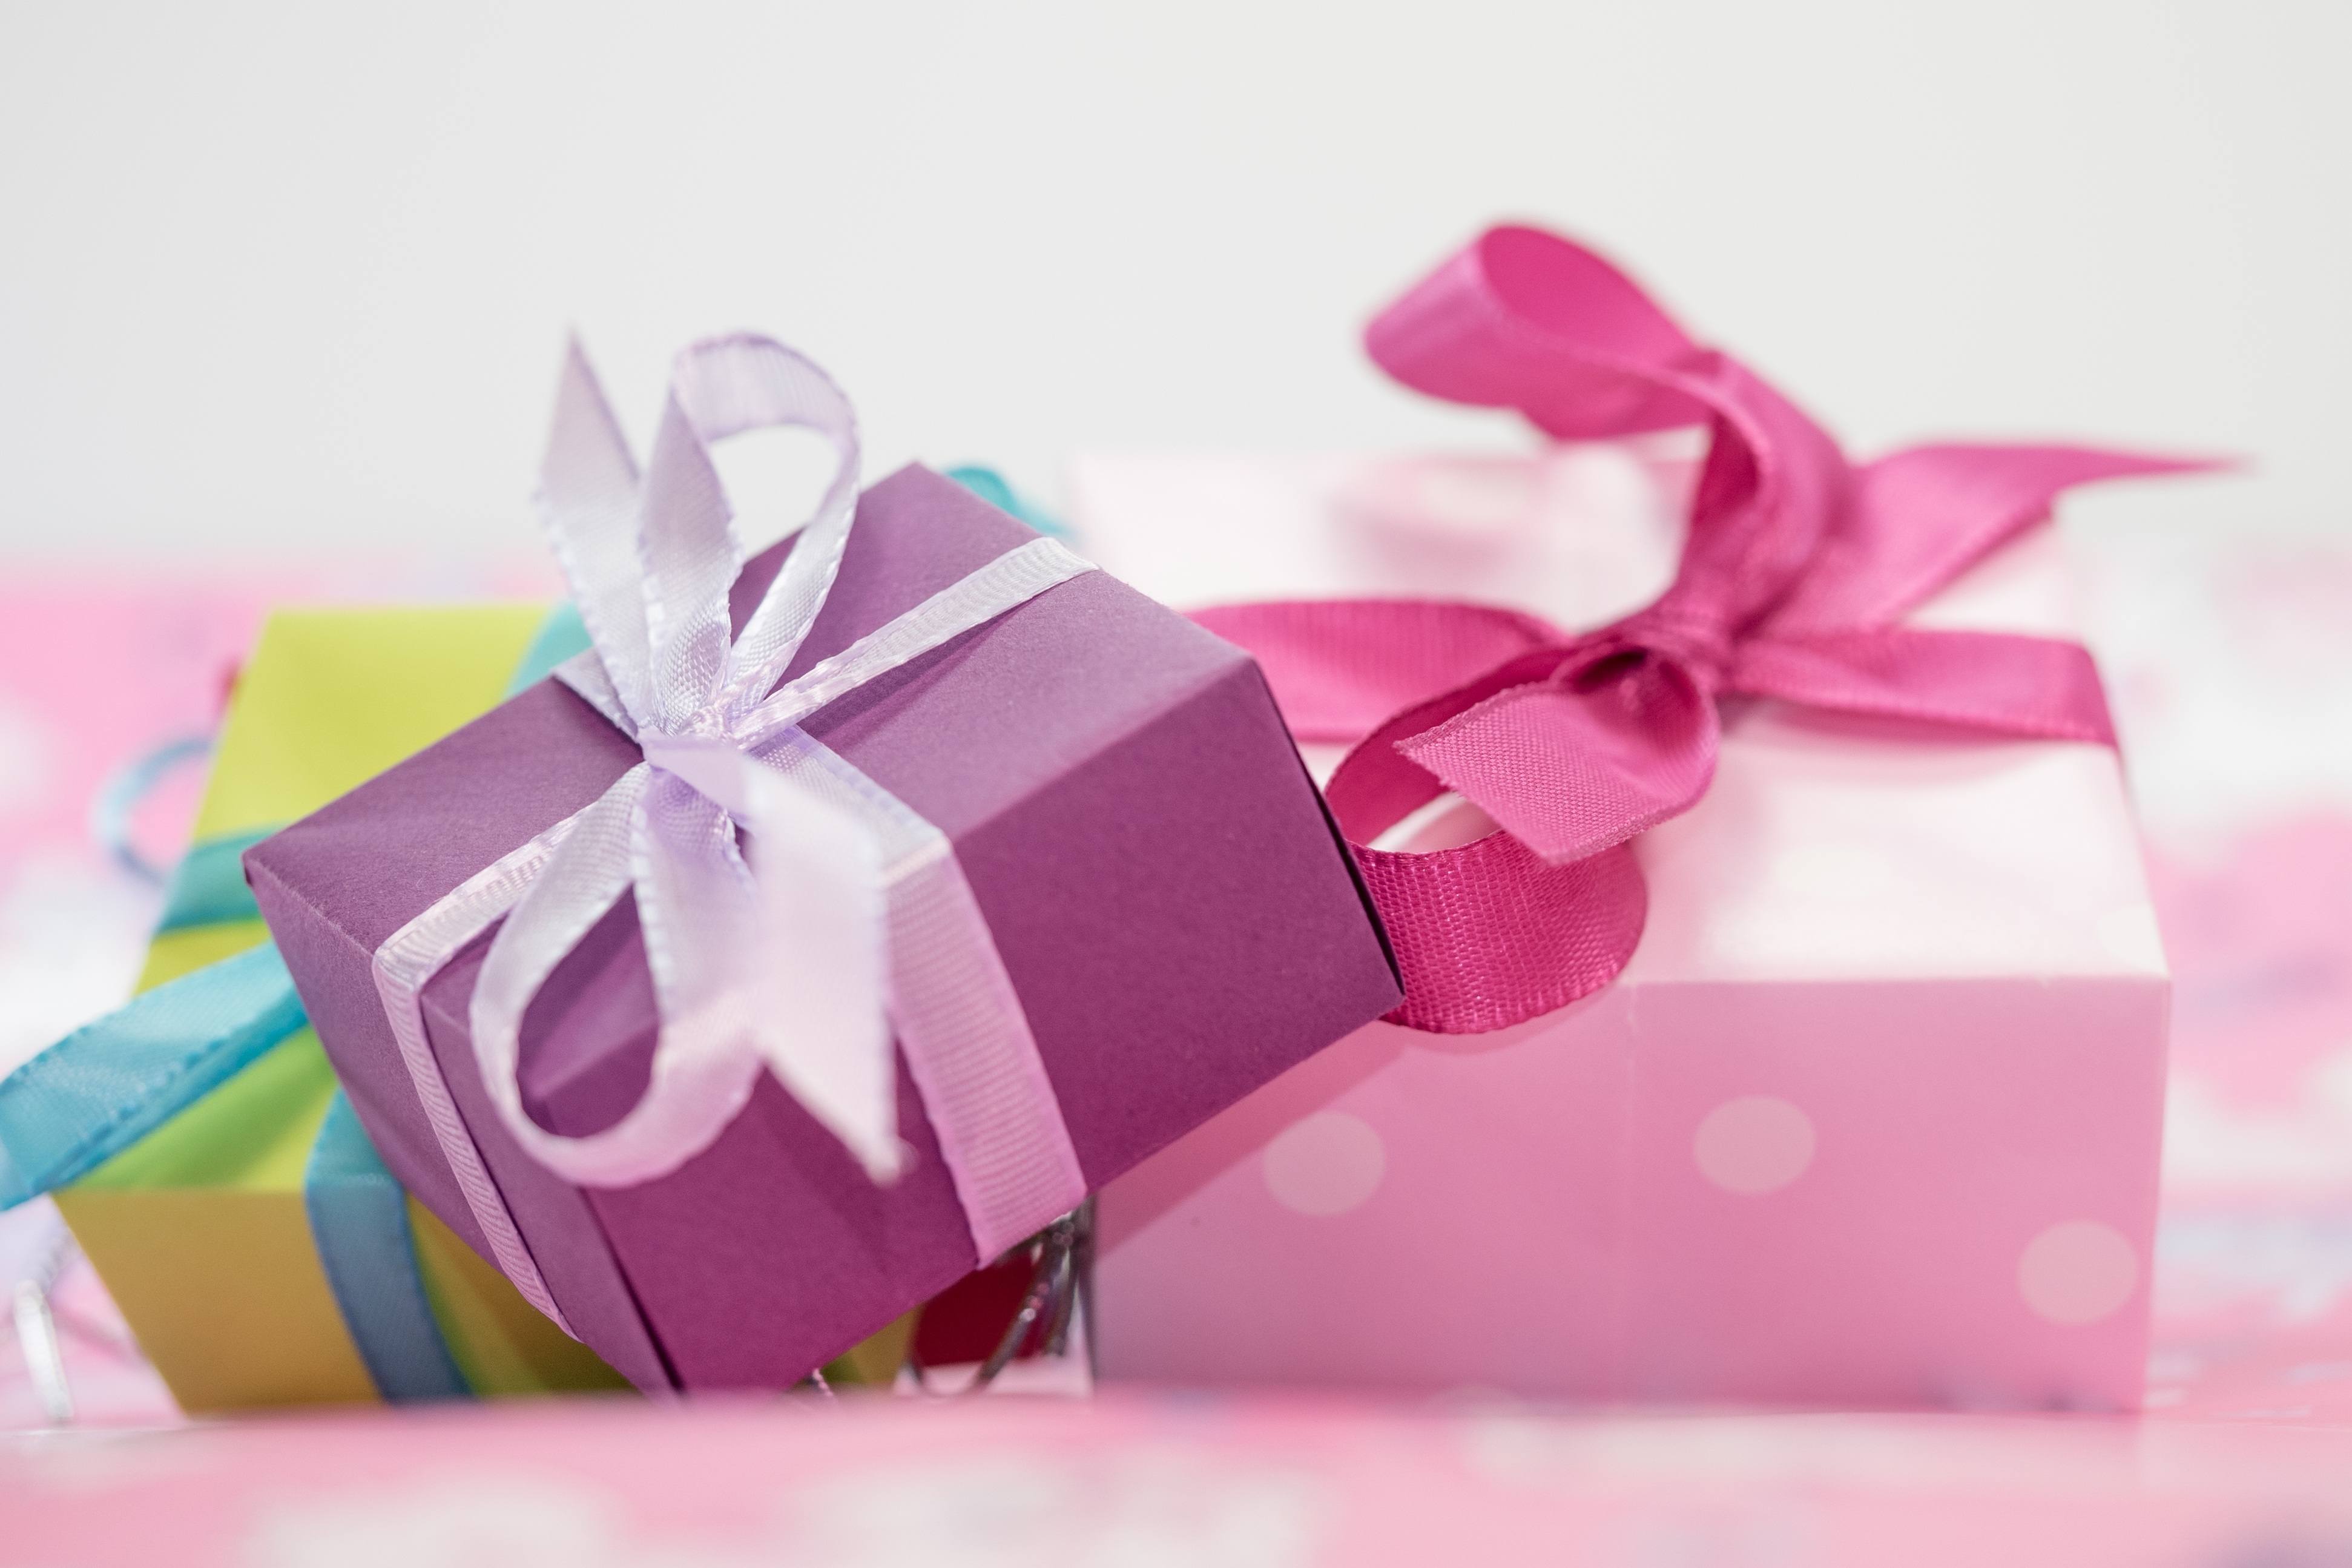
flower, purple, petal, gift, decoration, color, colorful, pink, christmas, paper, package, advent, christmas decoration, gifts, art, joy, birthday, loop, made, packed, give, surprise, origami, gift packaging, mother's day, children's birthday, packet loop, origami paper